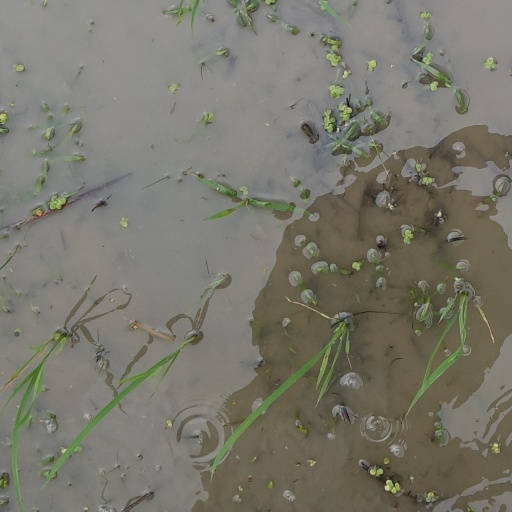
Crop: rice